Eurasian eagle-owl

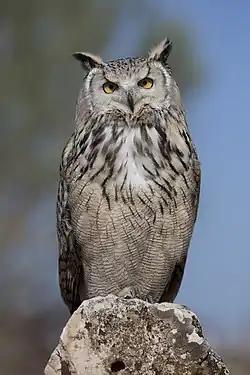
A captive adult eagle-owl, although identified as part of the subspecies "B. b. sibiricus", its appearance is more consistent with "B. b. ruthenus"

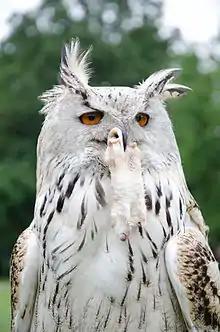
A captive adult eagle-owl with a pale appearance, likely part of "B. b. sibiricus"

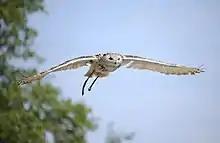
Captive western Siberian eagle-owl ("B. b. sibiricus") in flight, Wildpark Poing, Germany

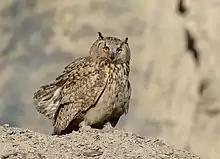
A wild eagle-owl in Pakistan, "B. b. hemachalana"

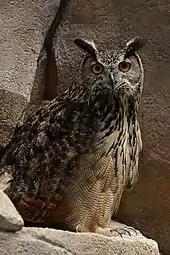
Captive eagle-owl in Korea, possibly part of the race "B. b. kiatschensis"

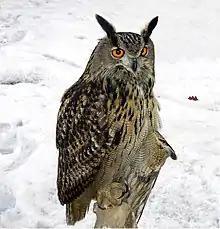
Eurasian eagle-owls are frequently at home in harsh wintry areas.

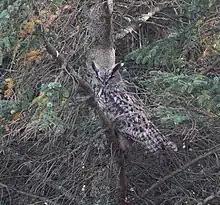
Eagle-owls often prefer areas with dense conifers for seclusion.

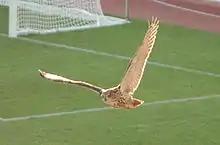
A wild eagle-owl in flight at the Olympic Stadium, Helsinki

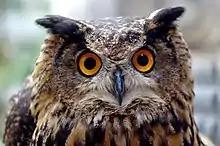
"Bubo bubo"

Eagle-owls are distributed somewhat sparsely, but can potentially inhabit a wide range of habitats, with a partiality for irregular topography. They have been found in habitats as diverse as northern coniferous forests to the edge of vast deserts. Essentially, Eurasian eagle-owls have been found living in almost every climatic and environmental condition on the Eurasian continent, excluding the greatest extremities, i.e. they are absent from humid rainforest in Southeast Asia, and the high Arctic tundra, both of which they are more or less replaced by other species of "Bubo" owls. They are often found in the largest numbers in areas where cliffs and ravines are surrounded by a scattering of trees and bushes. Grassland areas such as alpine meadows or desert-like steppe can also host them so long as they have the cover and protection of rocky areas. The preference of eagle-owls for places with irregular topography has been reported in most known studies. The obvious benefit of such nesting locations is that both nests and daytime roosts located in rocky areas and/or steep slopes would be less accessible to predators, including man. Also, they may be attracted to the vicinity of riparian or wetlands areas, because the soft soil of wet areas is conducive to burrowing by the small, terrestrial mammals normally preferred in the diet, such as voles and rabbits.